Public housing estates in Tin Shui Wai

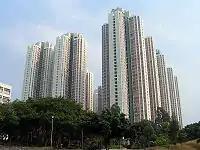
Tin Shing Court

Tin Shing Court is a HOS court in Tin Shui Wai, located near Tin Yiu Estate and MTR Tin Shui Wai station. It has totally 17 residential buildings completed in 1999.